Frederick Charles, Duke of Schleswig-Holstein-Sonderburg-Plön

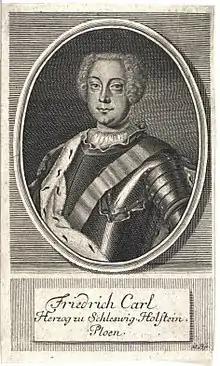
Frederick Charles of Schleswig-Holstein-Sonderburg-Plön, mid-18th-century engraving

Frederick Charles of Schleswig-Holstein-Sonderburg-Plön (4 August 1706, in Sønderborg18–19 October 1761, in Traventhal), known as "Friedrich Karl" or "Friedrik Carl" of Holstein-Plön, was a member of a cadet branch of the Danish royal family and the last duke of the Duchy of Schleswig-Holstein-Sonderburg-Plön (or Holstein-Plön), a Danish royal prince, and a knight of the Order of the Elephant. When he died without a male heir born of his marriage to Countess Christine Armgard von Reventlow, rule of the Duchy of Holstein-Plön returned to the Danish crown.